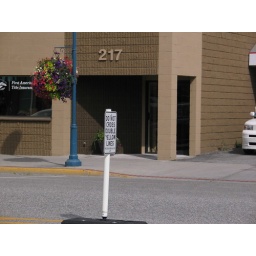
Sign in the middle of the street reminding drivers not to cross a double yellow line.